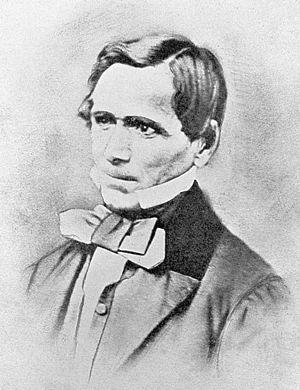
Alexis Saint Martin était un trappeur canadien quand il fut grièvement blessé au ventre par un accident de fusil en 1822, il en garda une fistule permettant de voir l'intérieur de son estomac. Soigné de son accident par un chirurgien militaire nommé William Beaumont, il devint son homme à tout faire et surtout son cobaye professionnel, lui permettant d'observer la digestion in vivo, ce qui était aussi une première mondiale. Le chirurgien publia ses observations et conclusions en 1838. Alexis Saint Martin vécut en relative bonne santé, semble-t-il, jusqu'à ses 86 ans.